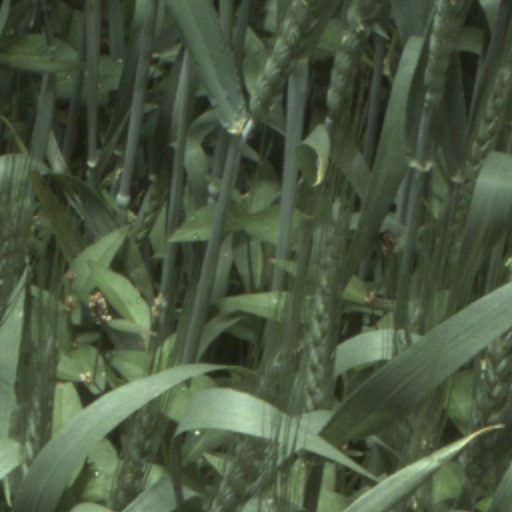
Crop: wheat